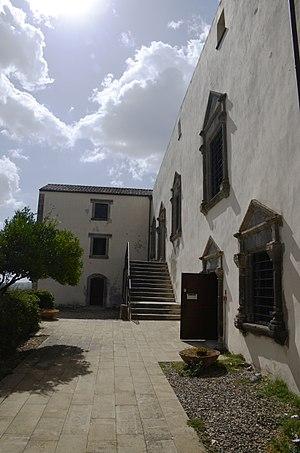
Barumini est une commune italienne d'environ 1 300 habitants, située dans la province du Sud-Sardaigne, dans la région Sardaigne, en Italie. La commune accueille sur son territoire le Su Nuraxi, l'un des complexes nuragiques les plus importants de l'île, classé en 1996 au Patrimoine mondial de l'humanité de l'UNESCO.